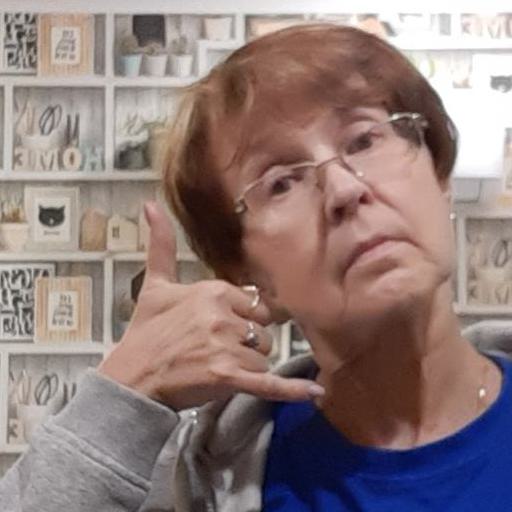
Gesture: call